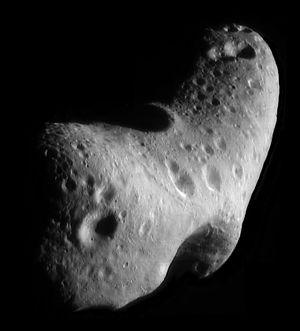
L'Éveil du Léviathan est un roman de science-fiction de l'écrivain américain James S. A. Corey, publié en 2011 puis traduit en français et publié en 2014. Il s'agit du premier roman de la série The Expanse.
Cette page présente la chronologie des événements qui se sont produits durant l'année 2000 dans le domaine de l'astronautique.
NEAR Shoemaker est une sonde spatiale lancée le 17 février 1996 par l'agence spatiale américaine, la NASA, dans le but d'étudier Éros, l'un des plus gros astéroïdes géocroiseurs. NEAR Shoemaker est la première mission du programme Discovery de la NASA qui rassemble des missions interplanétaires à coût et durée de développement limités. Cette sonde de 800 kg, dont 56 kg d'instrumentation scientifique, avait pour objectif de déterminer les principales caractéristiques de l'astéroïde dont la masse et sa distribution interne, la composition minéralogique, le champ magnétique et la composition du régolithe et les interactions avec le vent solaire. La sonde s'est mise en orbite autour d'Éros le 14 février 2000 et a mené une campagne d'étude d'environ un an. Celle-ci s'est achevée par l'atterrissage de la sonde sur le sol de l'astéroïde le 12 février 2001, pour lequel NEAR Shoemaker n'avait pas été conçue. La sonde a survécu et a pu transmettre des données scientifiques jusqu'au 28 février 2001.
Les astéroïdes de type S sont des astéroïdes principalement composés de silicates. Environ 17 % des astéroïdes sont de ce type ; ils constituent donc le deuxième type d'astéroïdes le plus important, après les astéroïdes de type C.
Pour information.
(433) Éros est un astéroïde du système solaire. Il a été découvert le 13 août 1898 par Auguste Charlois et Carl Gustav Witt, de façon indépendante, et nommé d'après la divinité de l'amour de la mythologie grecque.
Kerbal Space Program est un simulateur de vol spatial permettant au joueur de construire sa propre fusée, son propre avion, son propre satellite artificiel, ou même sa propre station spatiale puis de les lancer dans l'espace. Le jeu est édité par Private Division et développé par le studio indépendant Squad, basé à Mexico.